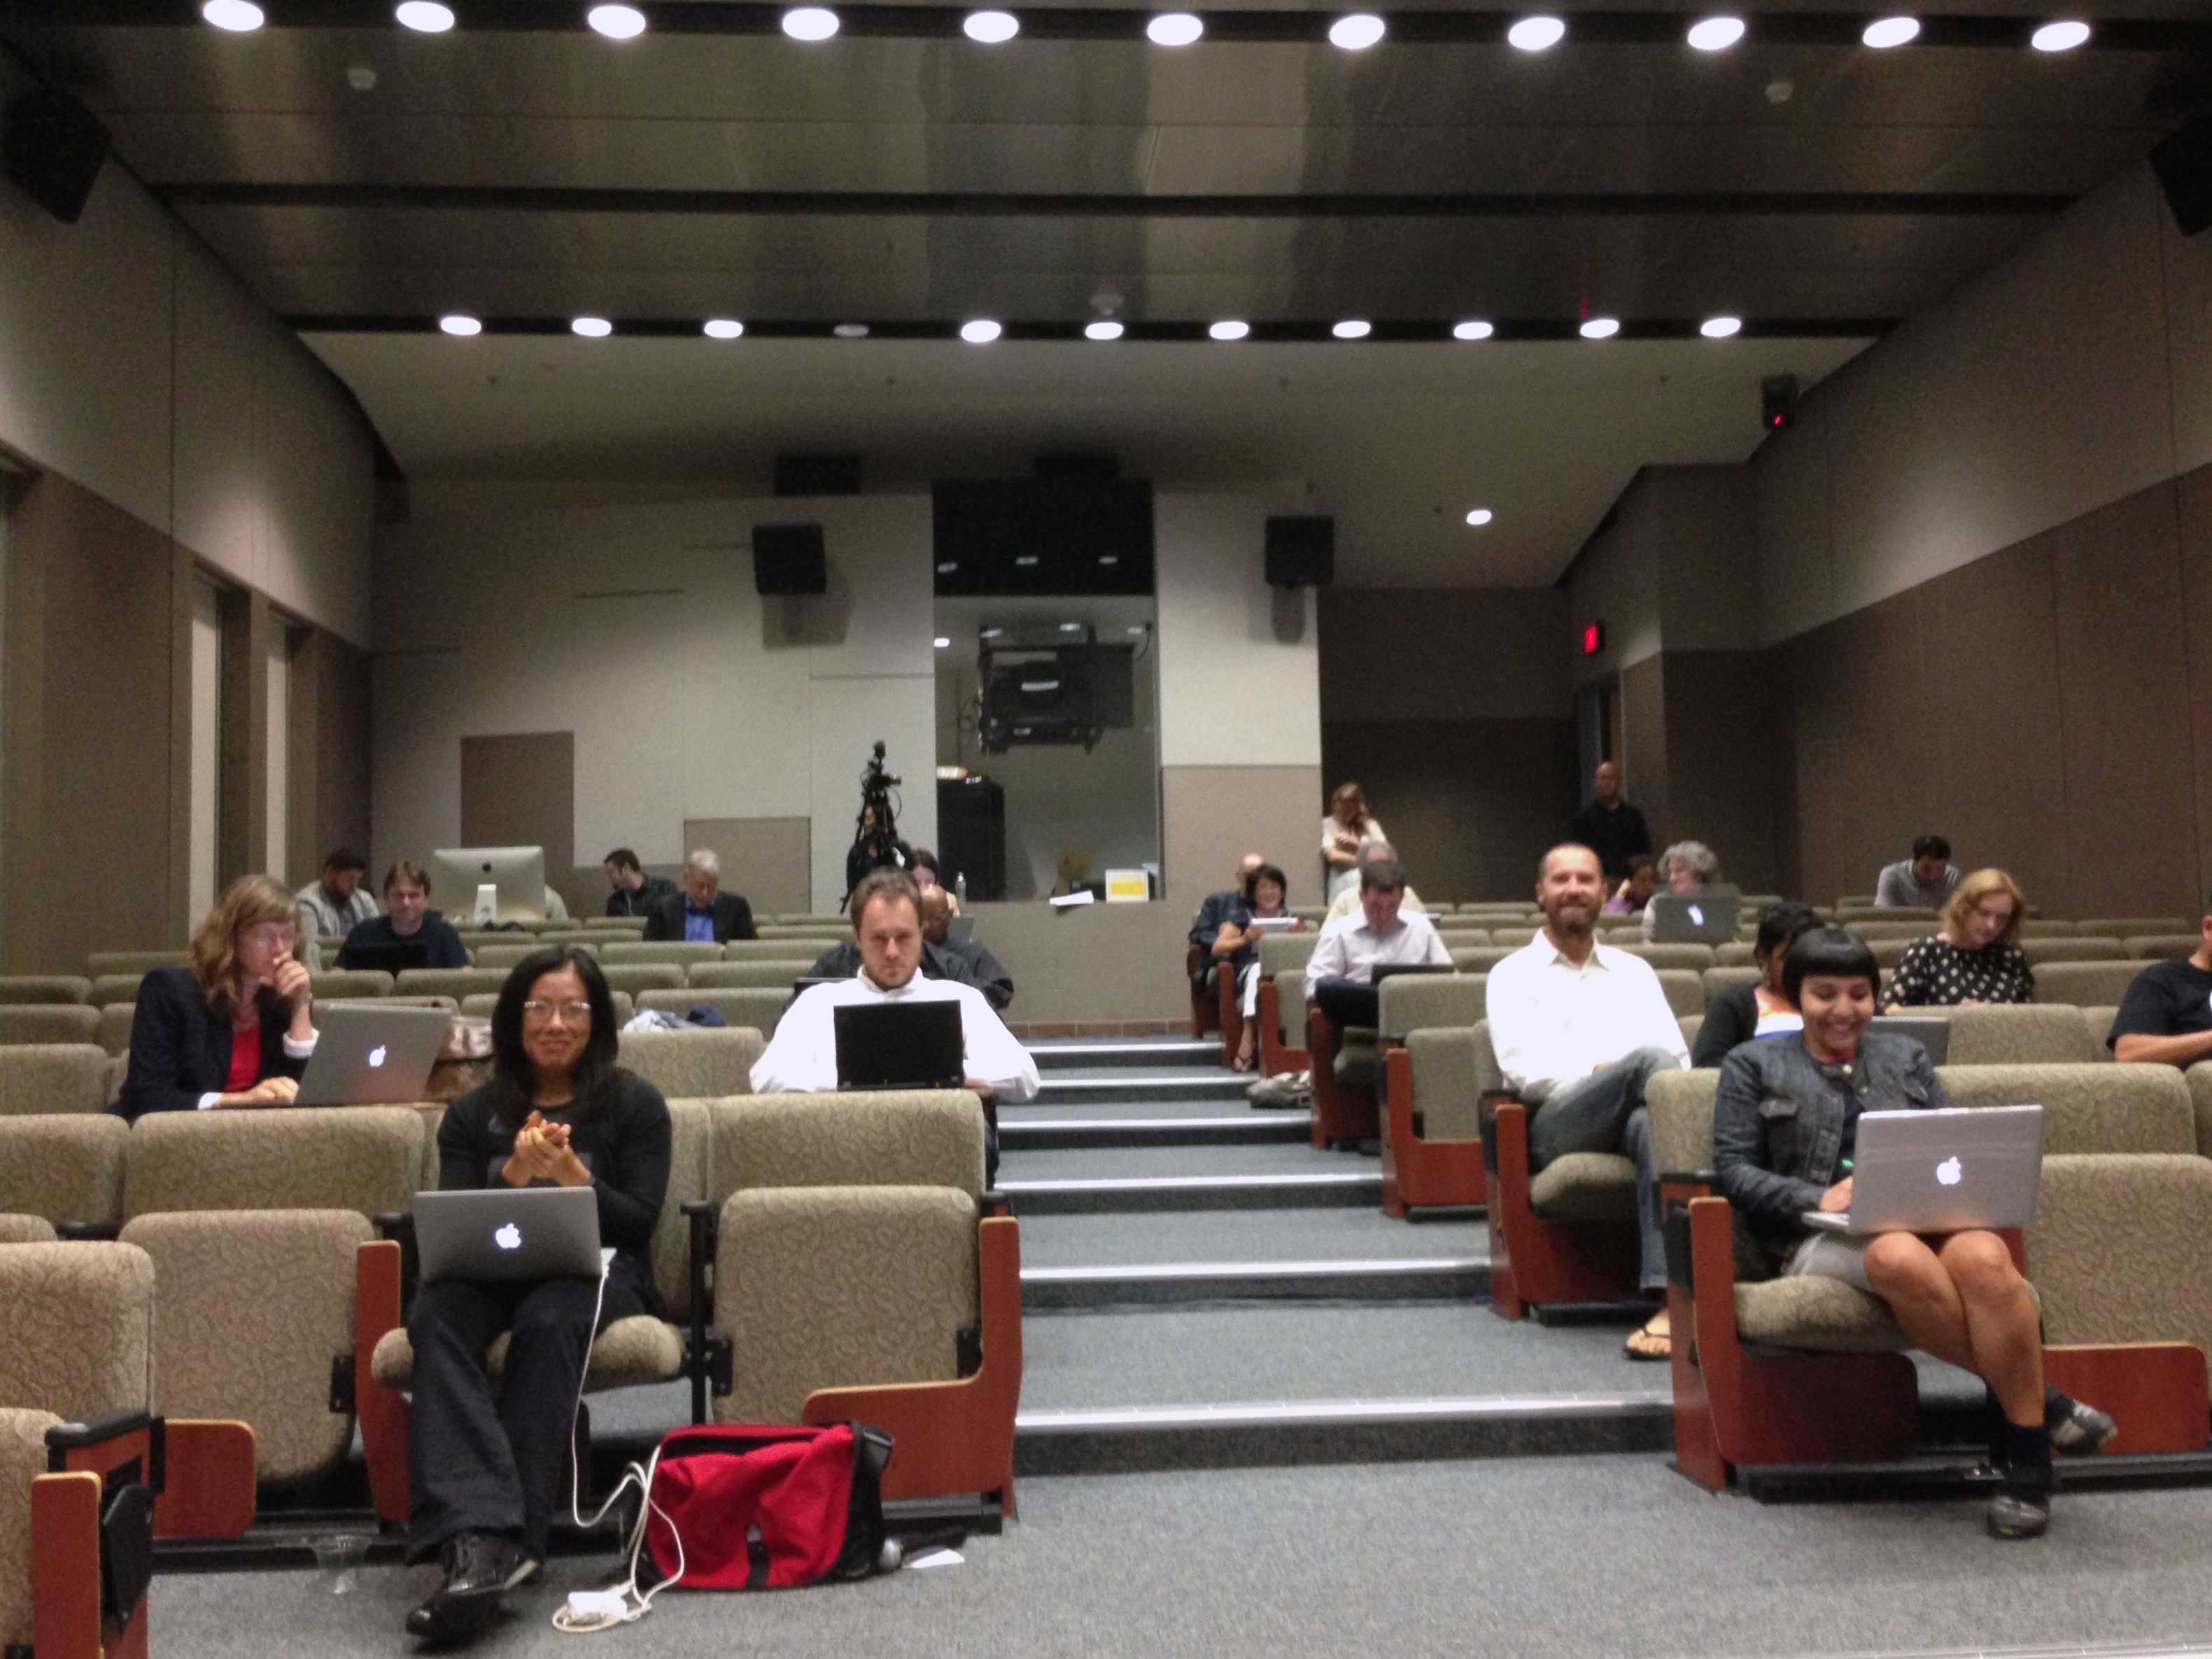
auditorium, meeting, audience, room, lecture, convention, seminar, conference hall